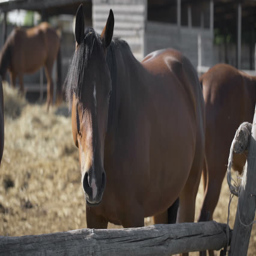
curious young horses at an enclosure .